Ali Bapir

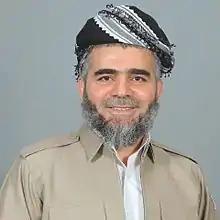
Ali Bapir - Islamic Kurdish Politician

Ali Bapir, also known as Mamosta Ali Bapir, is a Kurdish Islamic scholar and politician in Iraqi Kurdistan. He is the founder and current president of the Kurdistan Justice Group (formerly known as the Islamic Group of Kurdistan). He was born in 1961 in the Pshdar district, Iraqi Kurdistan. He has written over 150 books on politics, Islam, society, Kurds, and Kurdistan. He is the most popular politician with the Kurdish Islamism ideology.